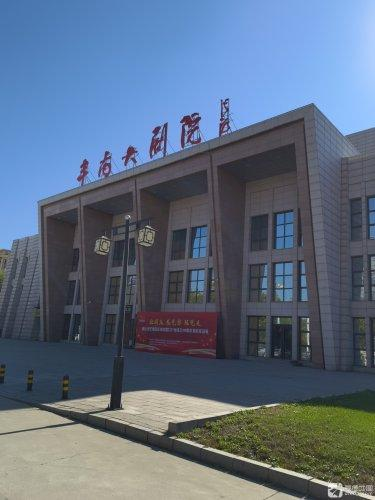
地标名称：丰南大剧院
所在城市：唐山市·丰南区